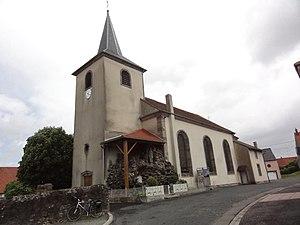
Fleisheim (Moselle) église